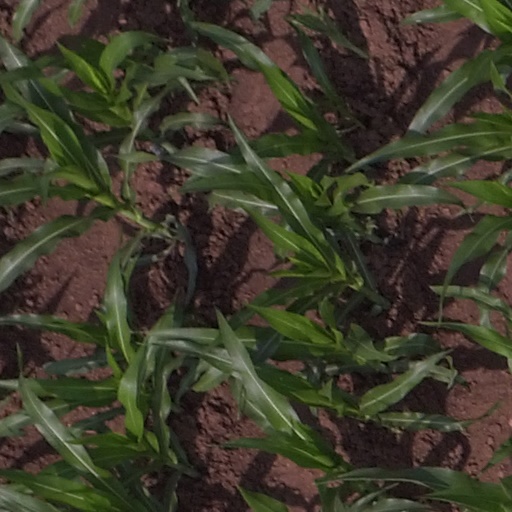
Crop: maize; corn